Prix de Rome

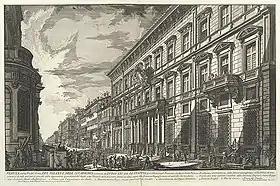
Palazzo Mancini, Rome, the seat of the Académie since 1725. Etching by Giovanni Battista Piranesi, 1752.

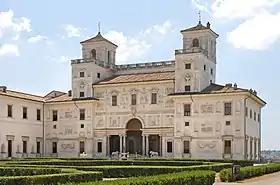
The Villa Medici as it looks today.

The Prix de Rome or Grand Prix de Rome was a French scholarship for arts students, initially for painters and sculptors, that was established in 1663 during the reign of Louis XIV of France. Winners were awarded a bursary that allowed them to stay in Rome for three to five years at the expense of the state. The prize was extended to architecture in 1720, music in 1803 and engraving in 1804. The prestigious award was abolished in 1968 by André Malraux, then Minister of Culture, following the May 68 riots that called for cultural change.